Trigeminal trophic syndrome

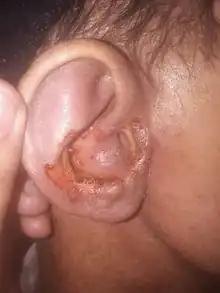

Trigeminal trophic syndrome is a rare disease caused by the interruption of peripheral or central sensory pathways of the trigeminal nerve. A slowly enlarging, uninflamed ulcer can occur in the area that has had trigeminal nerve damage; including but not limited to the cheek beside the ala nasi.